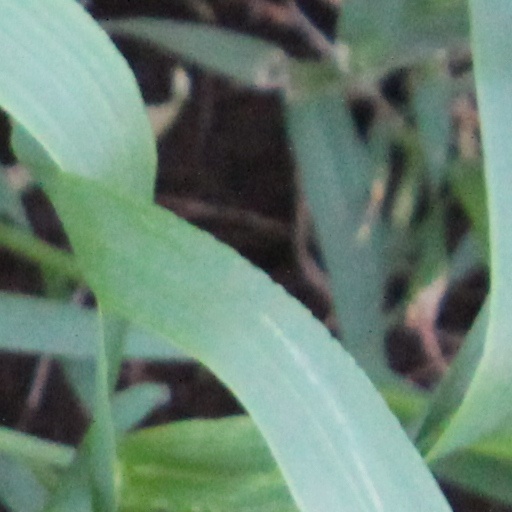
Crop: wheat